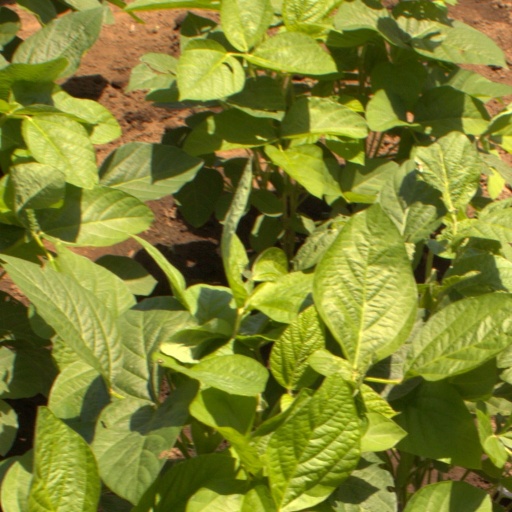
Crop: soybean